Nikolay Devyatkov

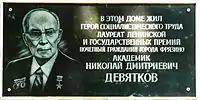
The memorial board established on the house where there lived Nikolay Devyatkov. Vokzalnaya str., 19, Fryazino, Moscow oblast

Nikolay Devyatkov worked in 54 years at the enterprise "" in Fryazino, Moscow Oblast, in the head Soviet (now Russian) enterprise of microwave electronics, including 39 years as Deputy Director for Science.